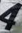
Number: 4